Kristofer Hæstad

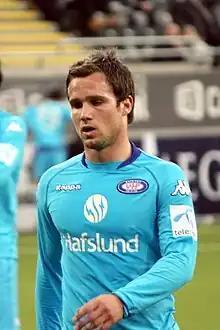
Hæstad playing for Vålerenga in 2009

Kristofer Krüger Hæstad (born 9 December 1983) is a Norwegian former professional footballer who played as a midfielder.